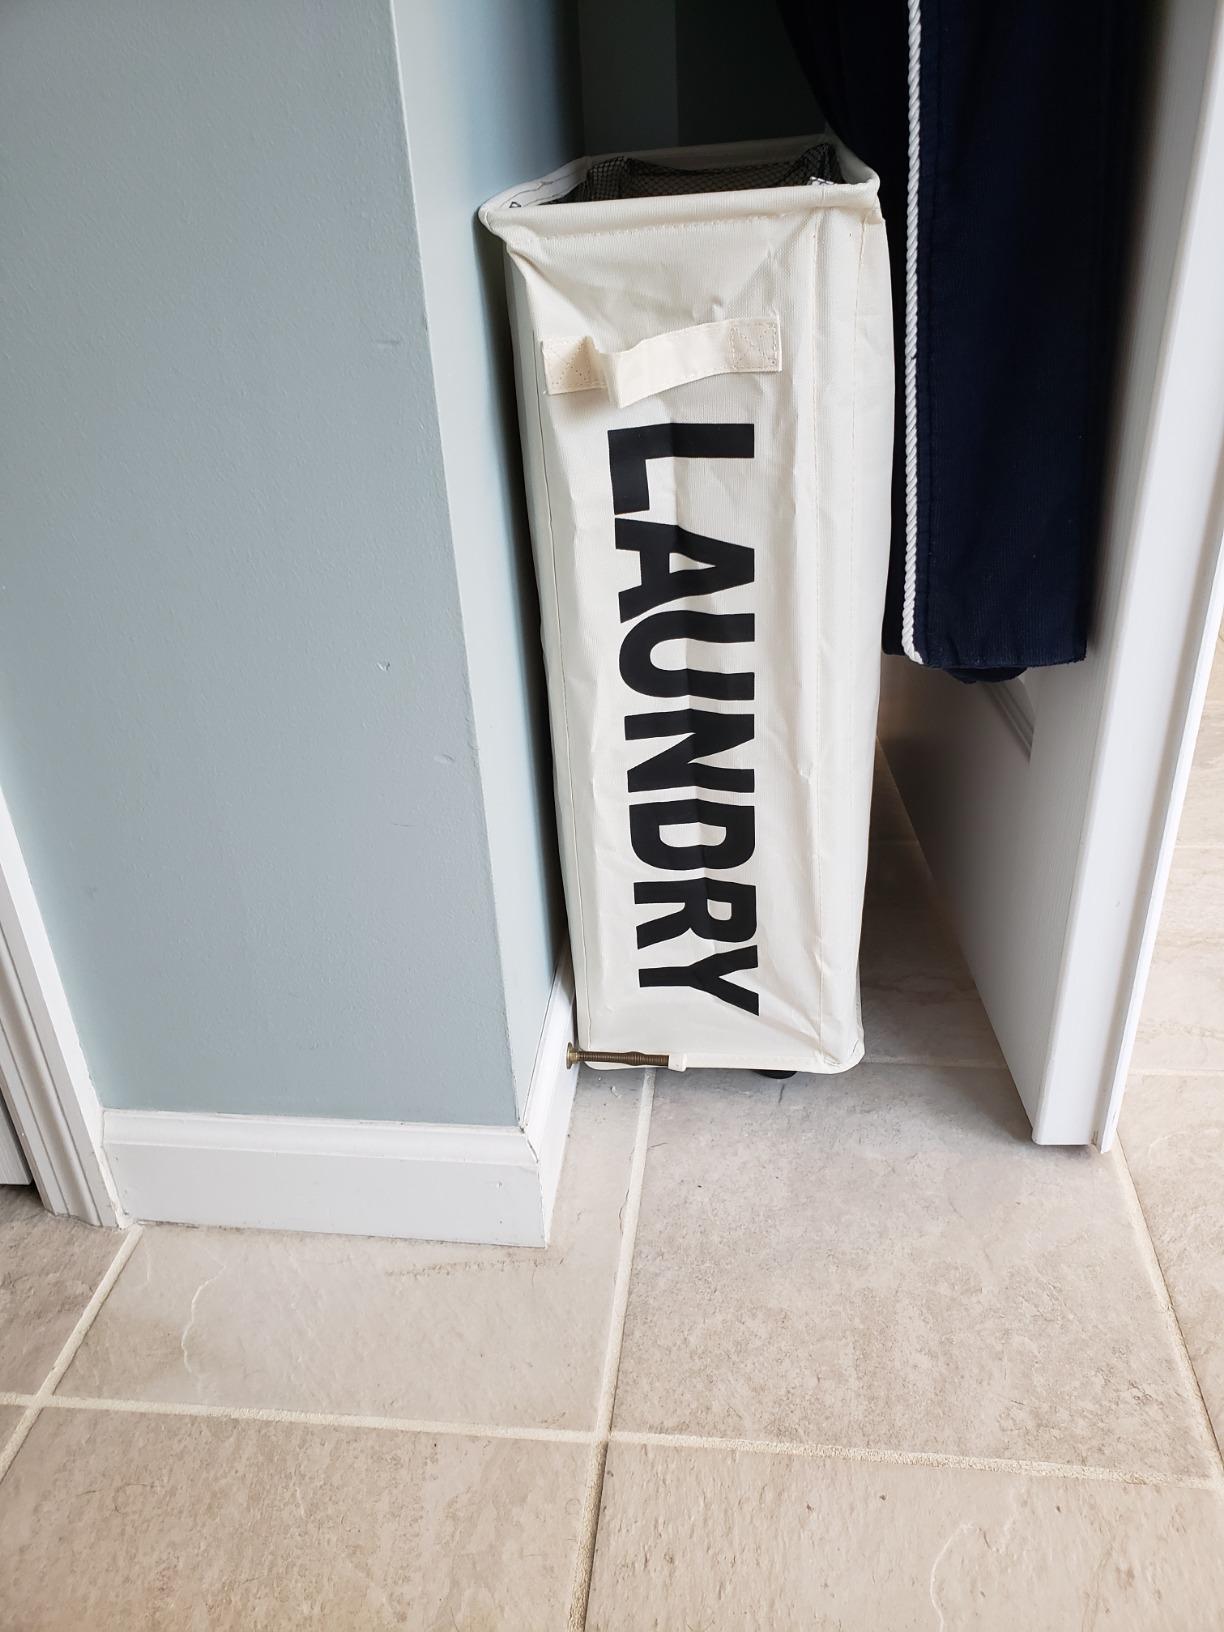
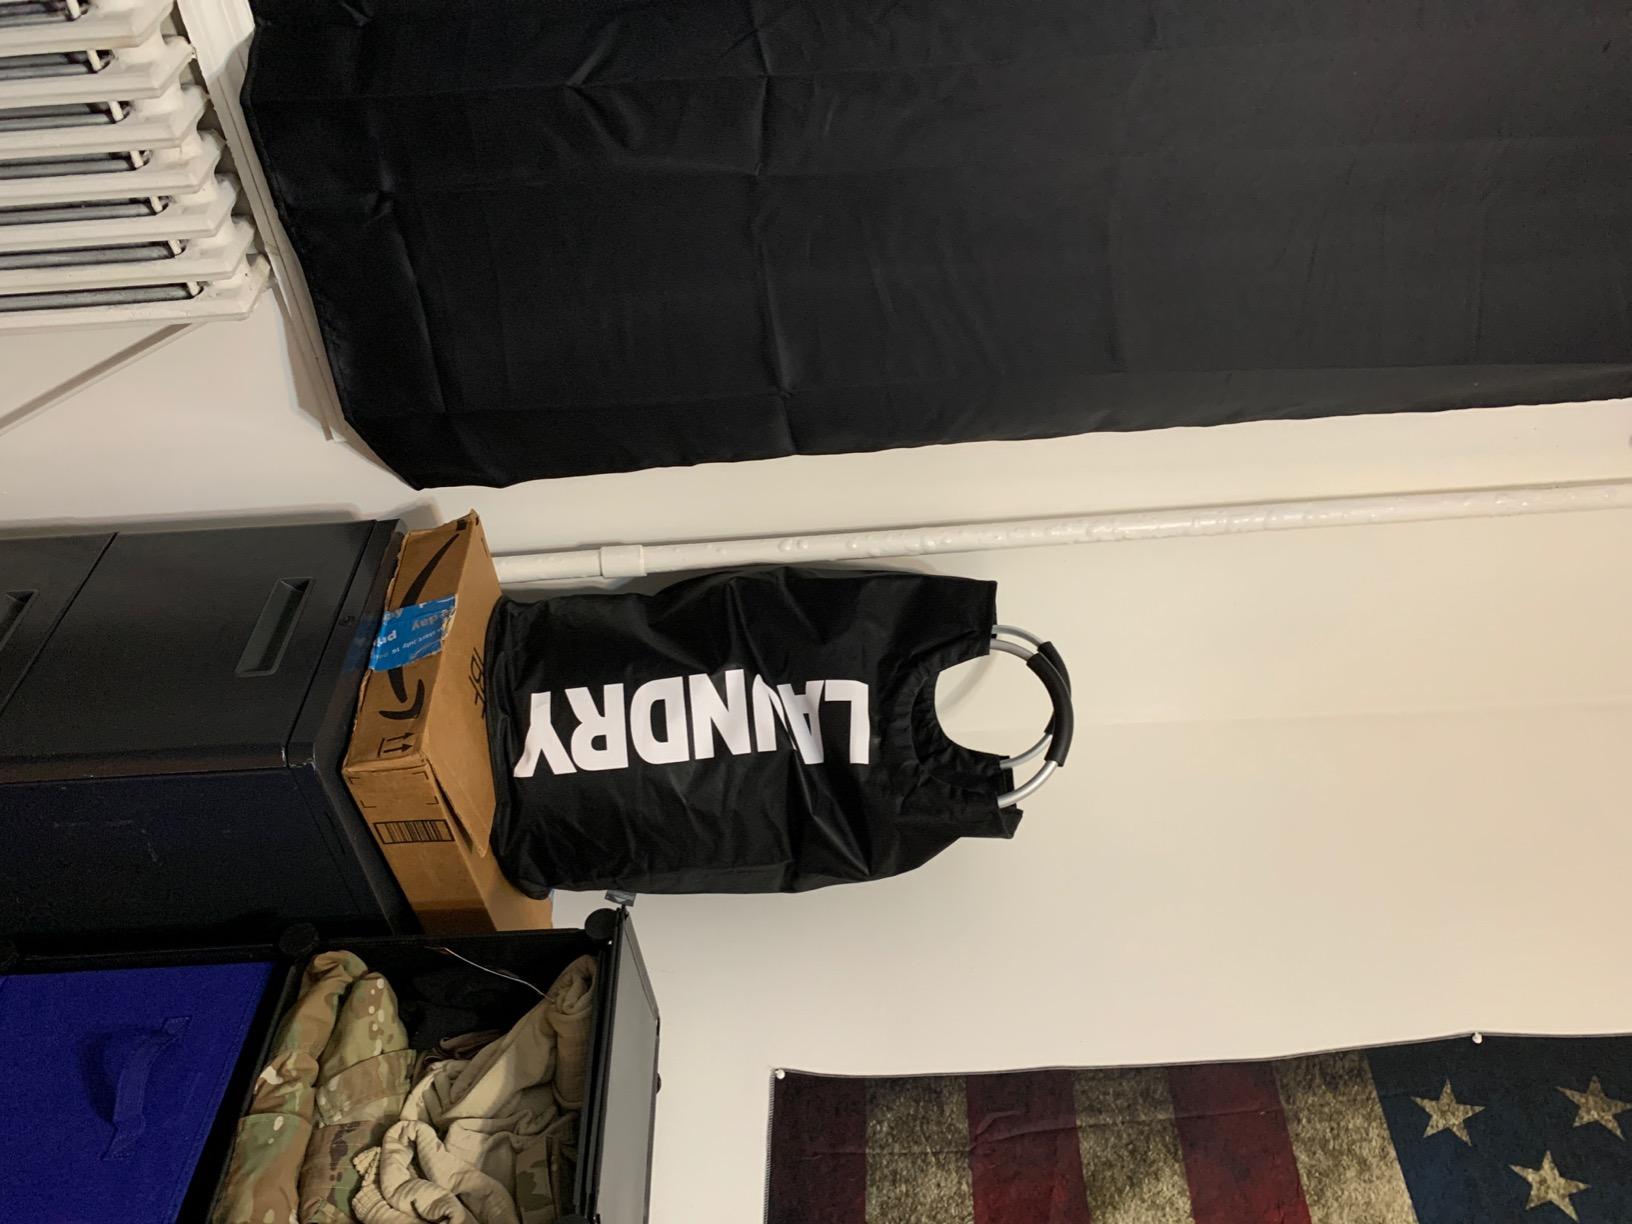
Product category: items_hamper
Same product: no